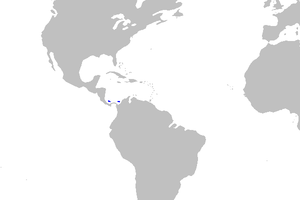
Galeus cadenati est une espèce de requins.